Ninetynine

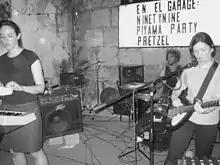
Ninetynine Performing in Mexico 2007

Ninetynine albums are released through the band's own label Patsy. Some albums have been previously released through other labels such as Chapter Music, Trifekta, Stickfigure, Unstable Ape, If Society and Endearing Records.